Holleton Important Bird Area

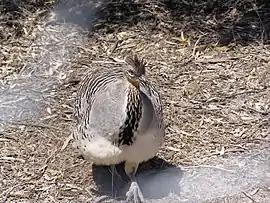
The IBA is important for malleefowl conservation

Holleton Important Bird Area is a tract of land in the eastern wheatbelt region of Western Australia about 290 km east of Perth.